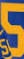
Number: 5